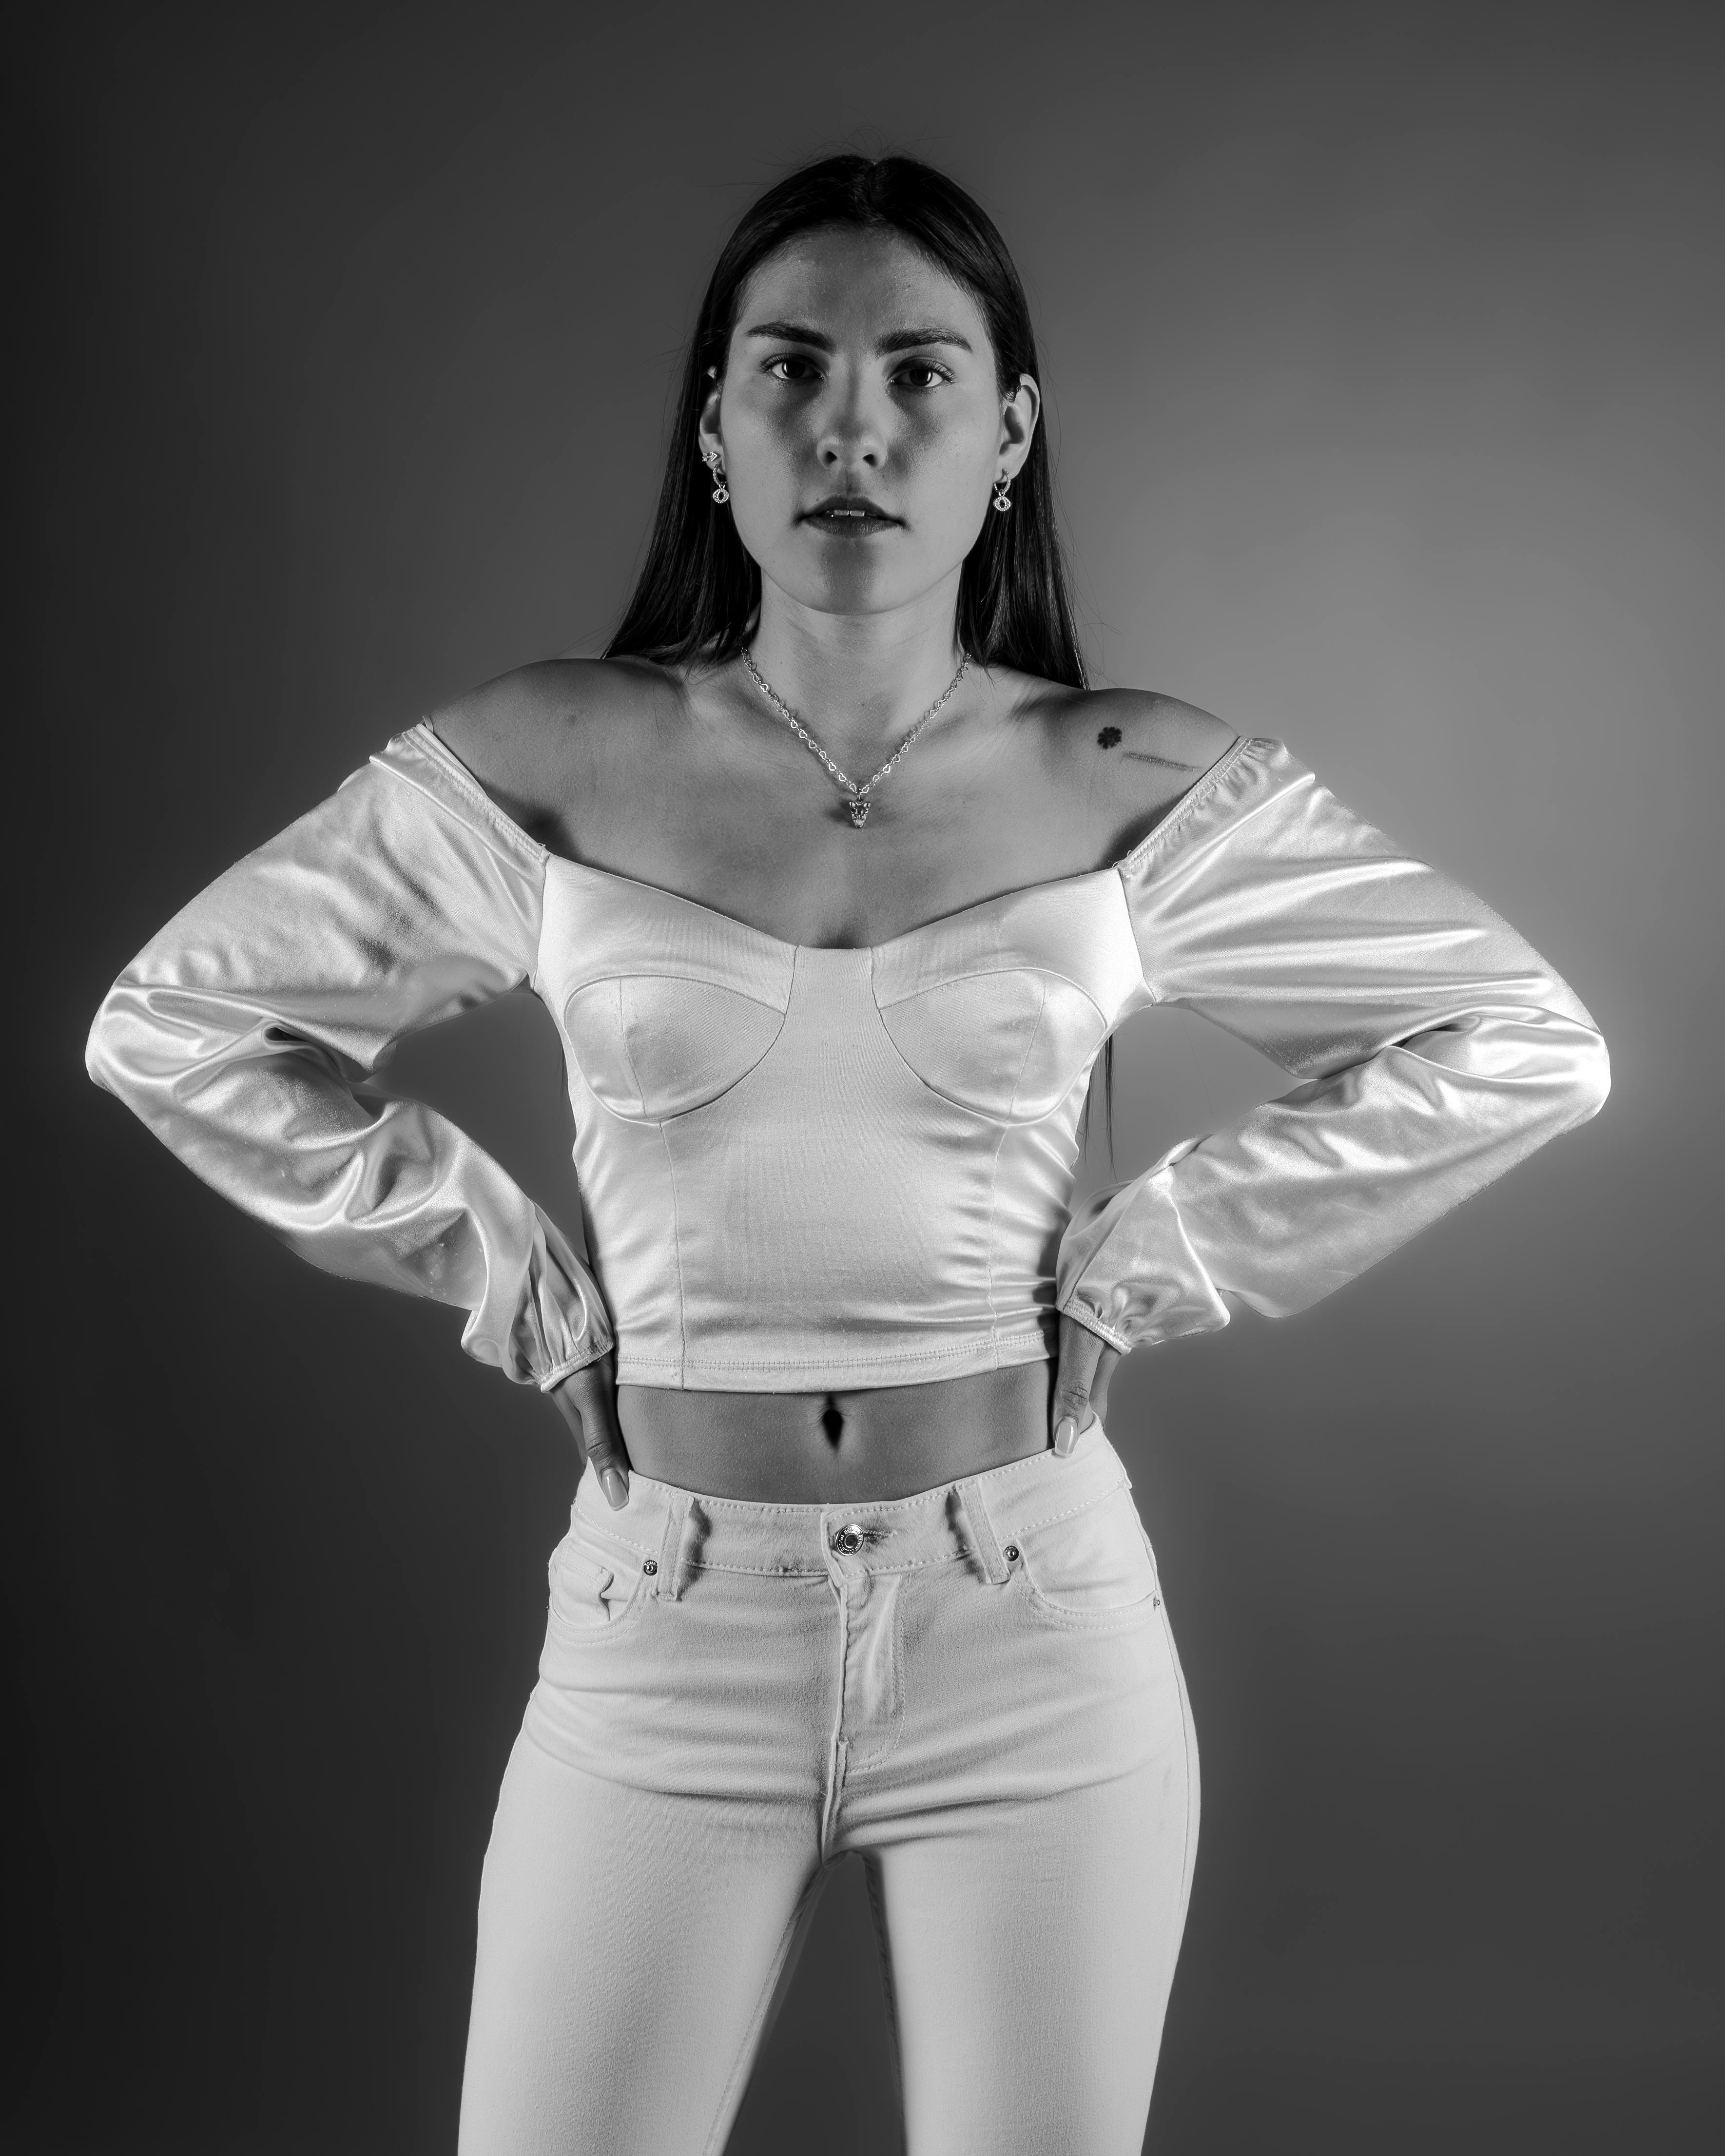
woman, sleeve, lips, shoulder, fashion, beauty, neck, black, abdomen, fashion model, waist, crop top, model, torso, photo shoot, long hair, stomach, thorax, portrait photography, fashion design, art model, navel, makeover, hip, belt